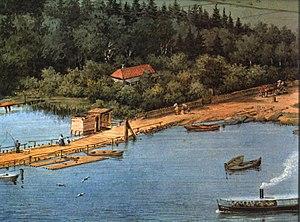
Lidingö est une île située à l'est du centre-ville de Stockholm. son territoire est constitué dans son intégralité par la commune de Lidingö. 30 357 personnes y vivent.